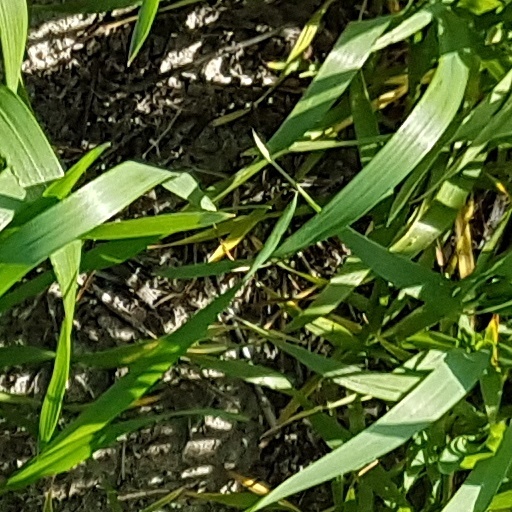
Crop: wheat